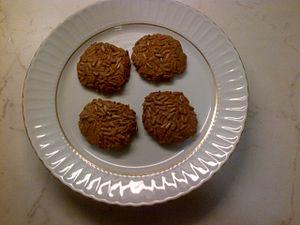
La cuisine turque bénéficie de l'héritage ottoman et est à la charnière des saveurs asiatiques, orientales et méditerranéennes. En effet, la cuisine turque s'est enrichie des migrations des Turcs au cours des siècles, de l'Asie centrale à l'Europe et fut influencée par ses pays voisins. À l'inverse, on trouvera un grand nombre de plats communs avec les gastronomies libanaise, grecque ou arménienne.